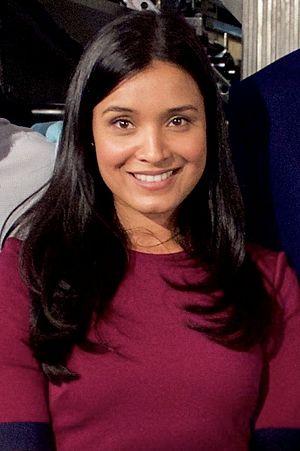
Shelley Conn, née le 21 septembre 1976 à Barnet dans le Grand Londres, est une actrice britannique d'origine indienne.